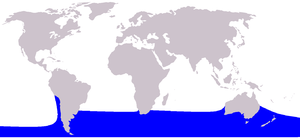
Le Dauphin aptère austral est une espèce de cétacé odontocète de la famille des Delphinidae. C'est l'unique dauphin sans aileron dorsal de l'Hémisphère Sud.